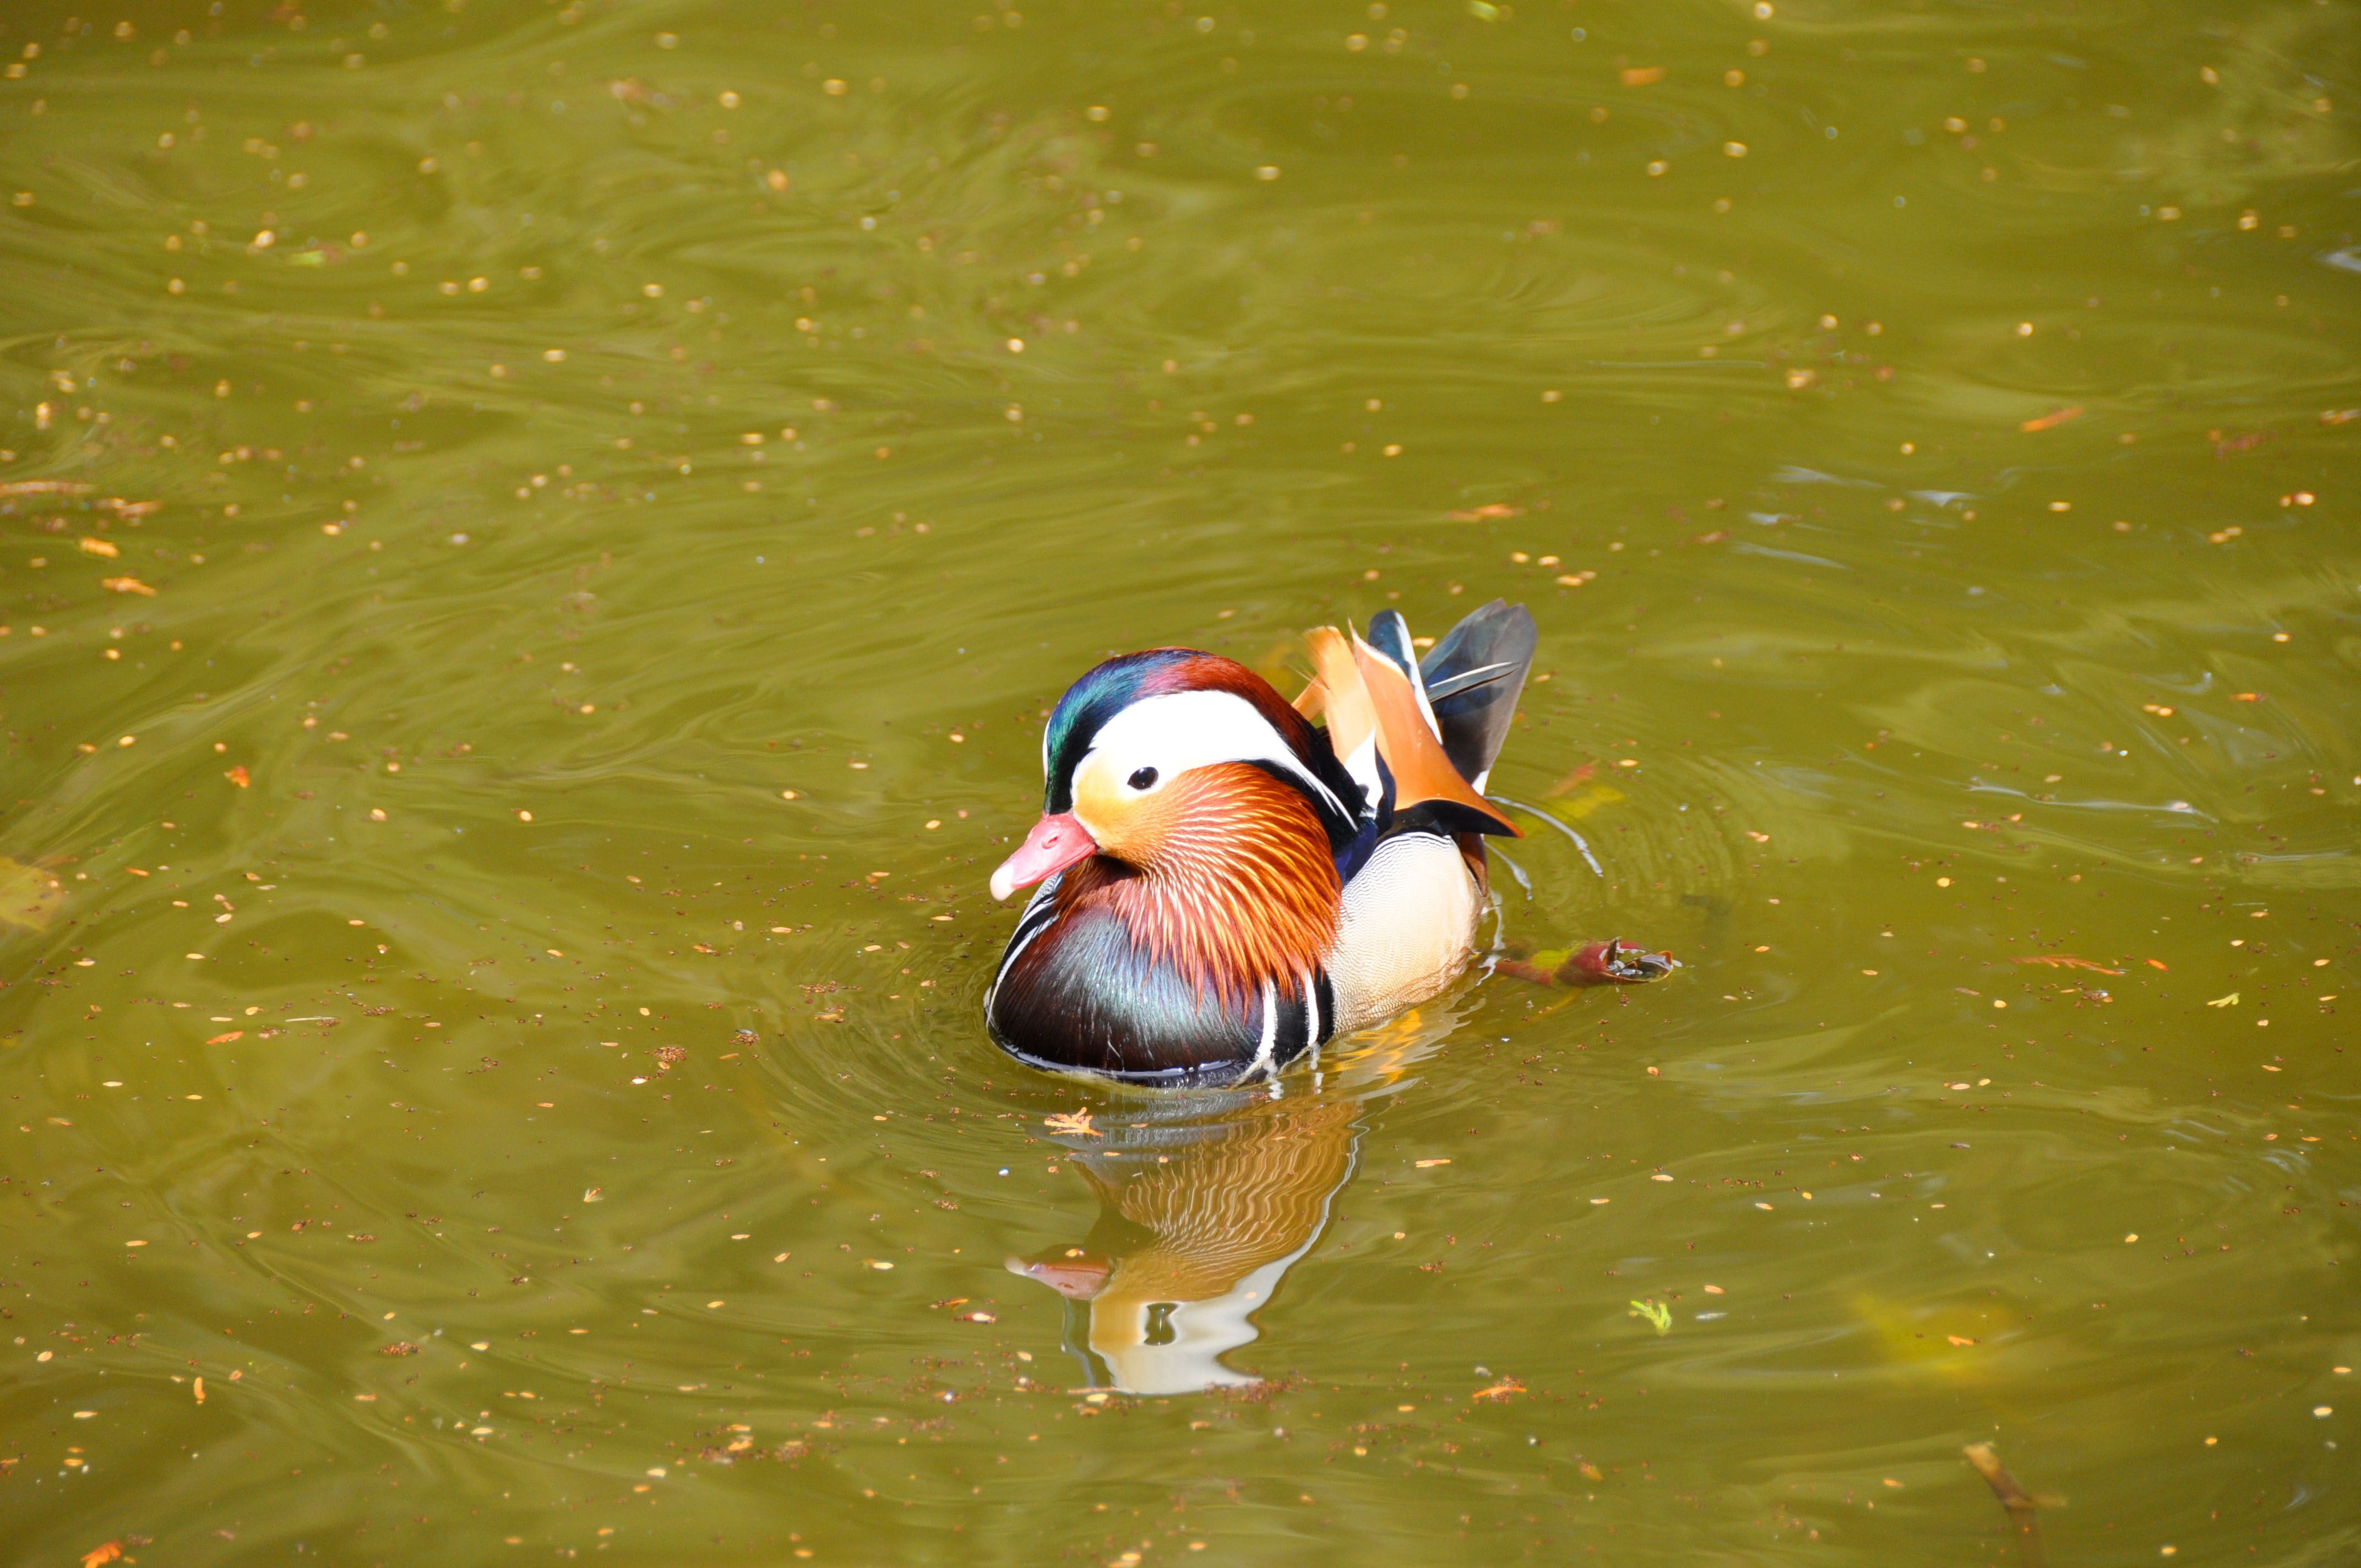
water, nature, bird, pond, wildlife, reflection, beak, fauna, duck, vertebrate, ducks, waterfowl, water bird, mallard, ducks geese and swans